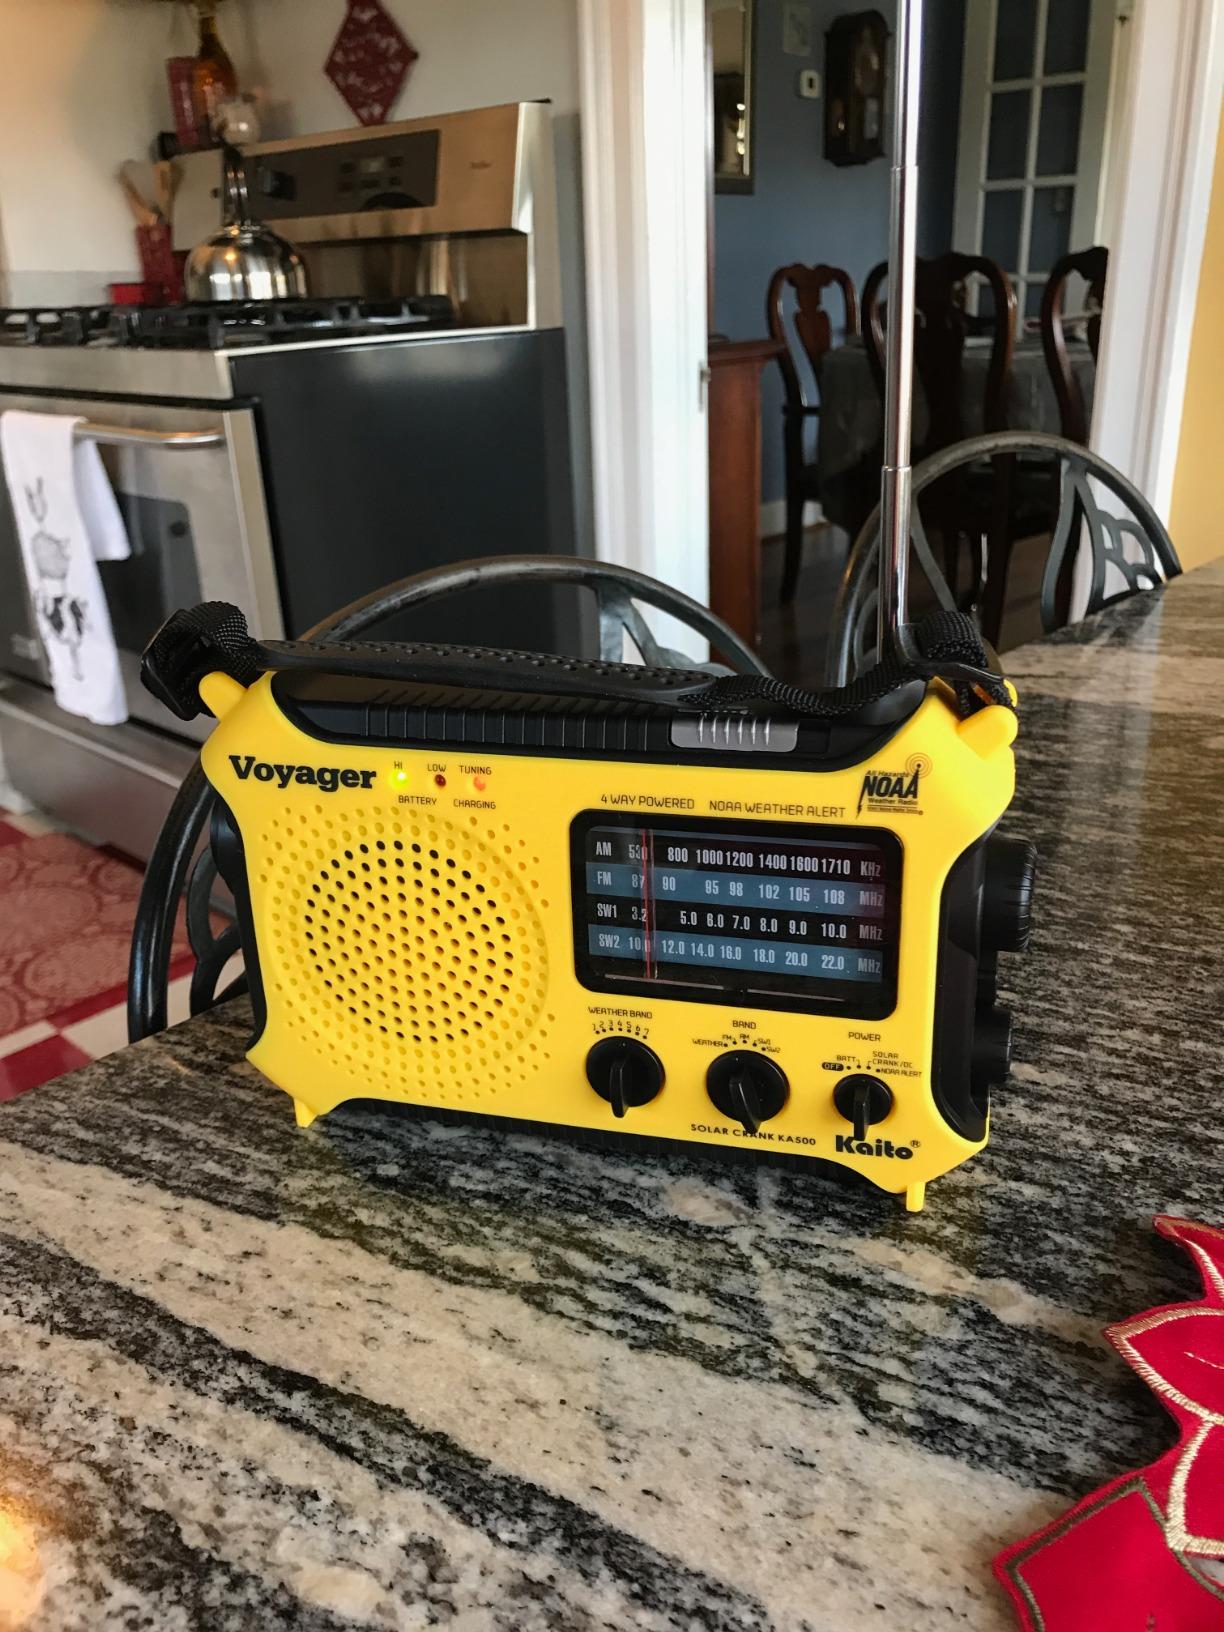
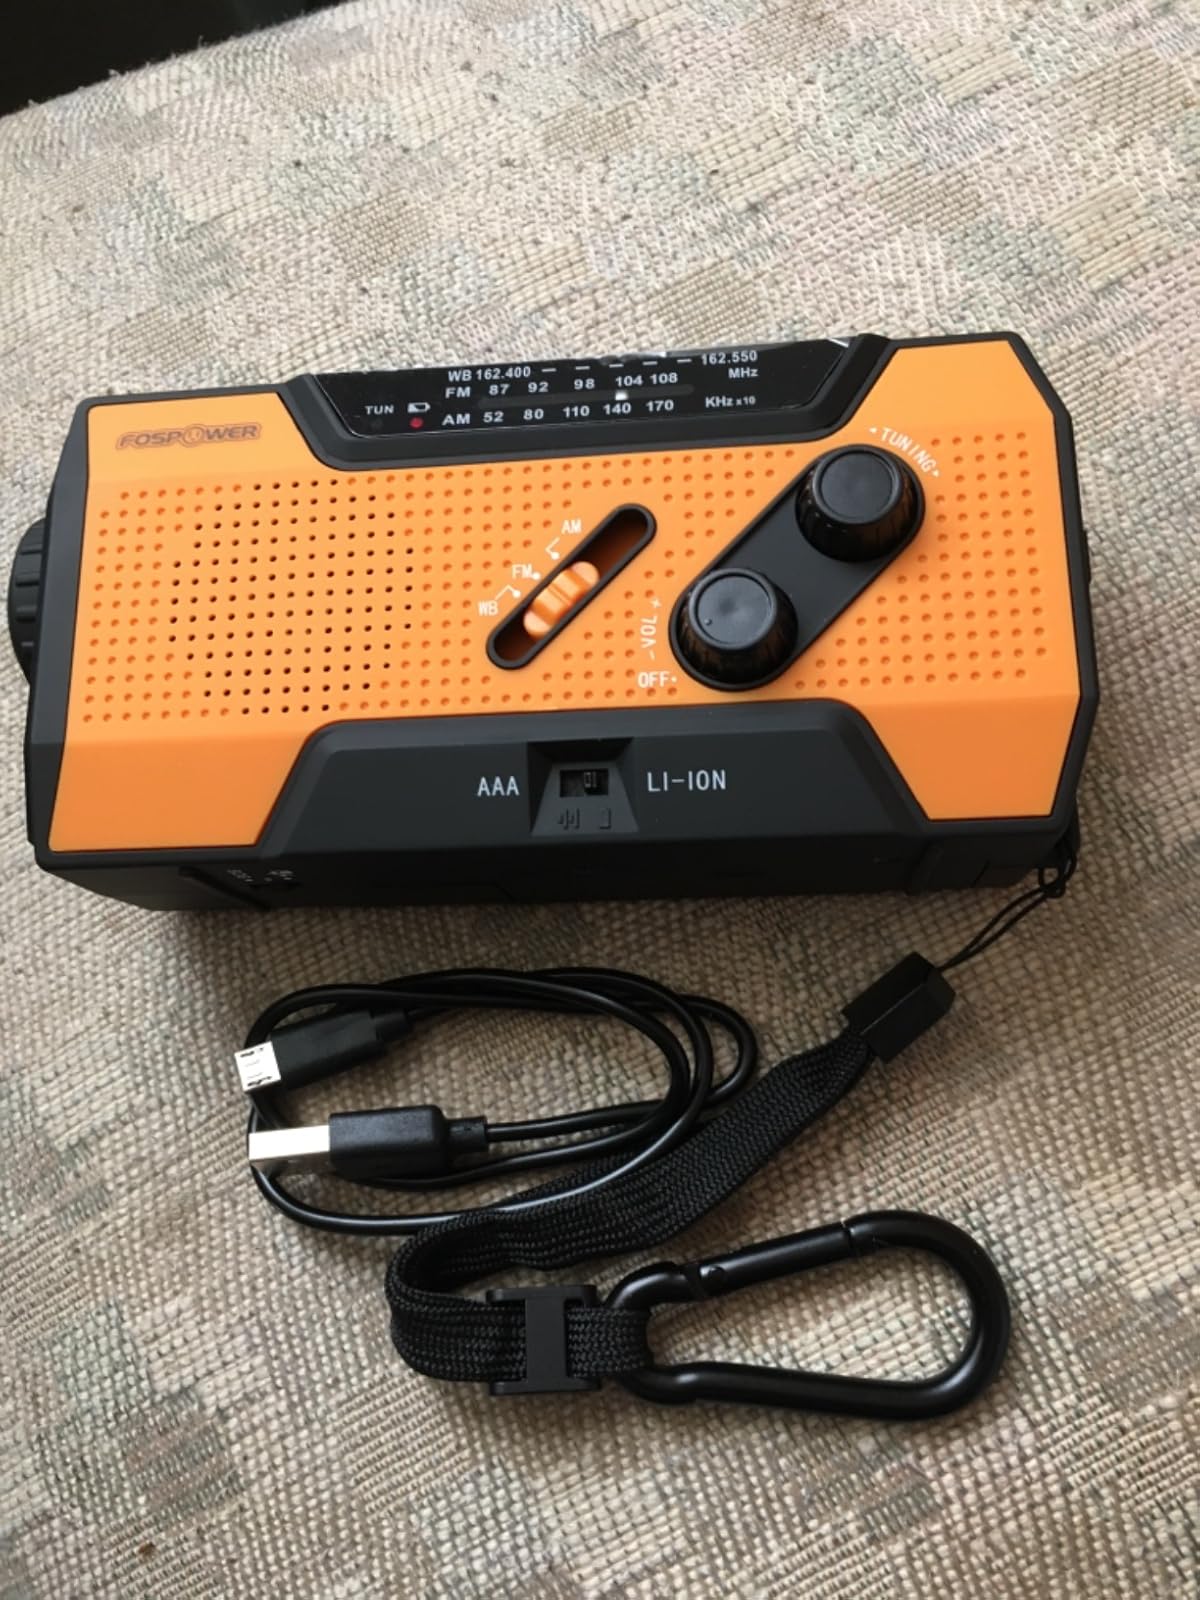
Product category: radio
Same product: no